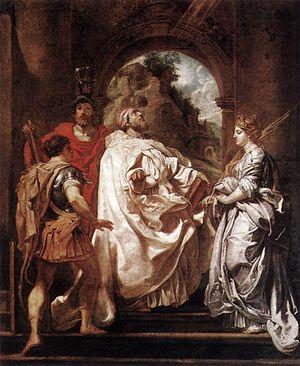
Flavia Domitilla. fille de Plautilla, a été présentée comme telle pour la première fois dans les Actes des saints Nérée et Achillée, œuvre anonyme du Vᵉ ou VIᵉ siècle, où elle est une jeune fille chrétienne qui décide de consacrer sa virginité. Son fiancé la fait exiler dans l'île de Pontia. Restée ferme dans sa détermination, elle est ensuite emmenée a Terracina et là mise à mort en martyre de la foi chrétienne.
Flavia Domitilla ou Flavie Domitille, parfois simplement appelée Domitille, est une membre de la famille impériale romaine des Flaviens, morte après 95, mentionnée par des historiens des trois premiers siècles. Fille de Domitille la Jeune, et donc petite fille de l'empereur romain Vespasien et nièce des empereurs Titus et Domitien, elle épouse son cousin le consul romain Titus Flavius Clemens. Dion Cassius dit qu'elle fut accusée d'« athéisme » et reléguée à une île.